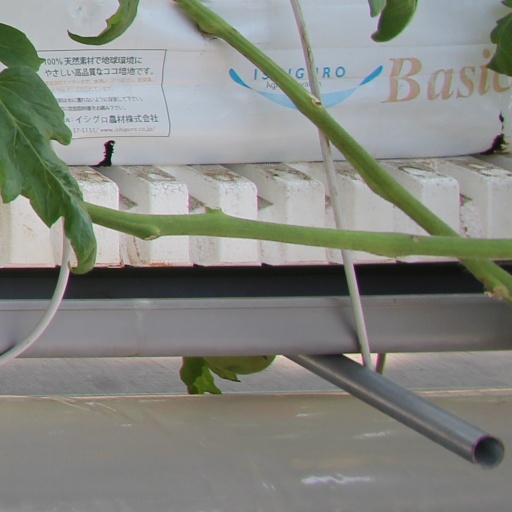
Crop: tomato